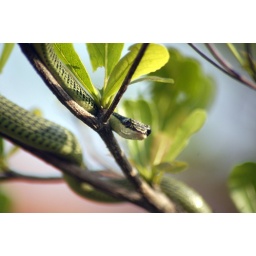
Flying green tree snake in my yard. Mildly poisonous... interesting and beautiful snake.